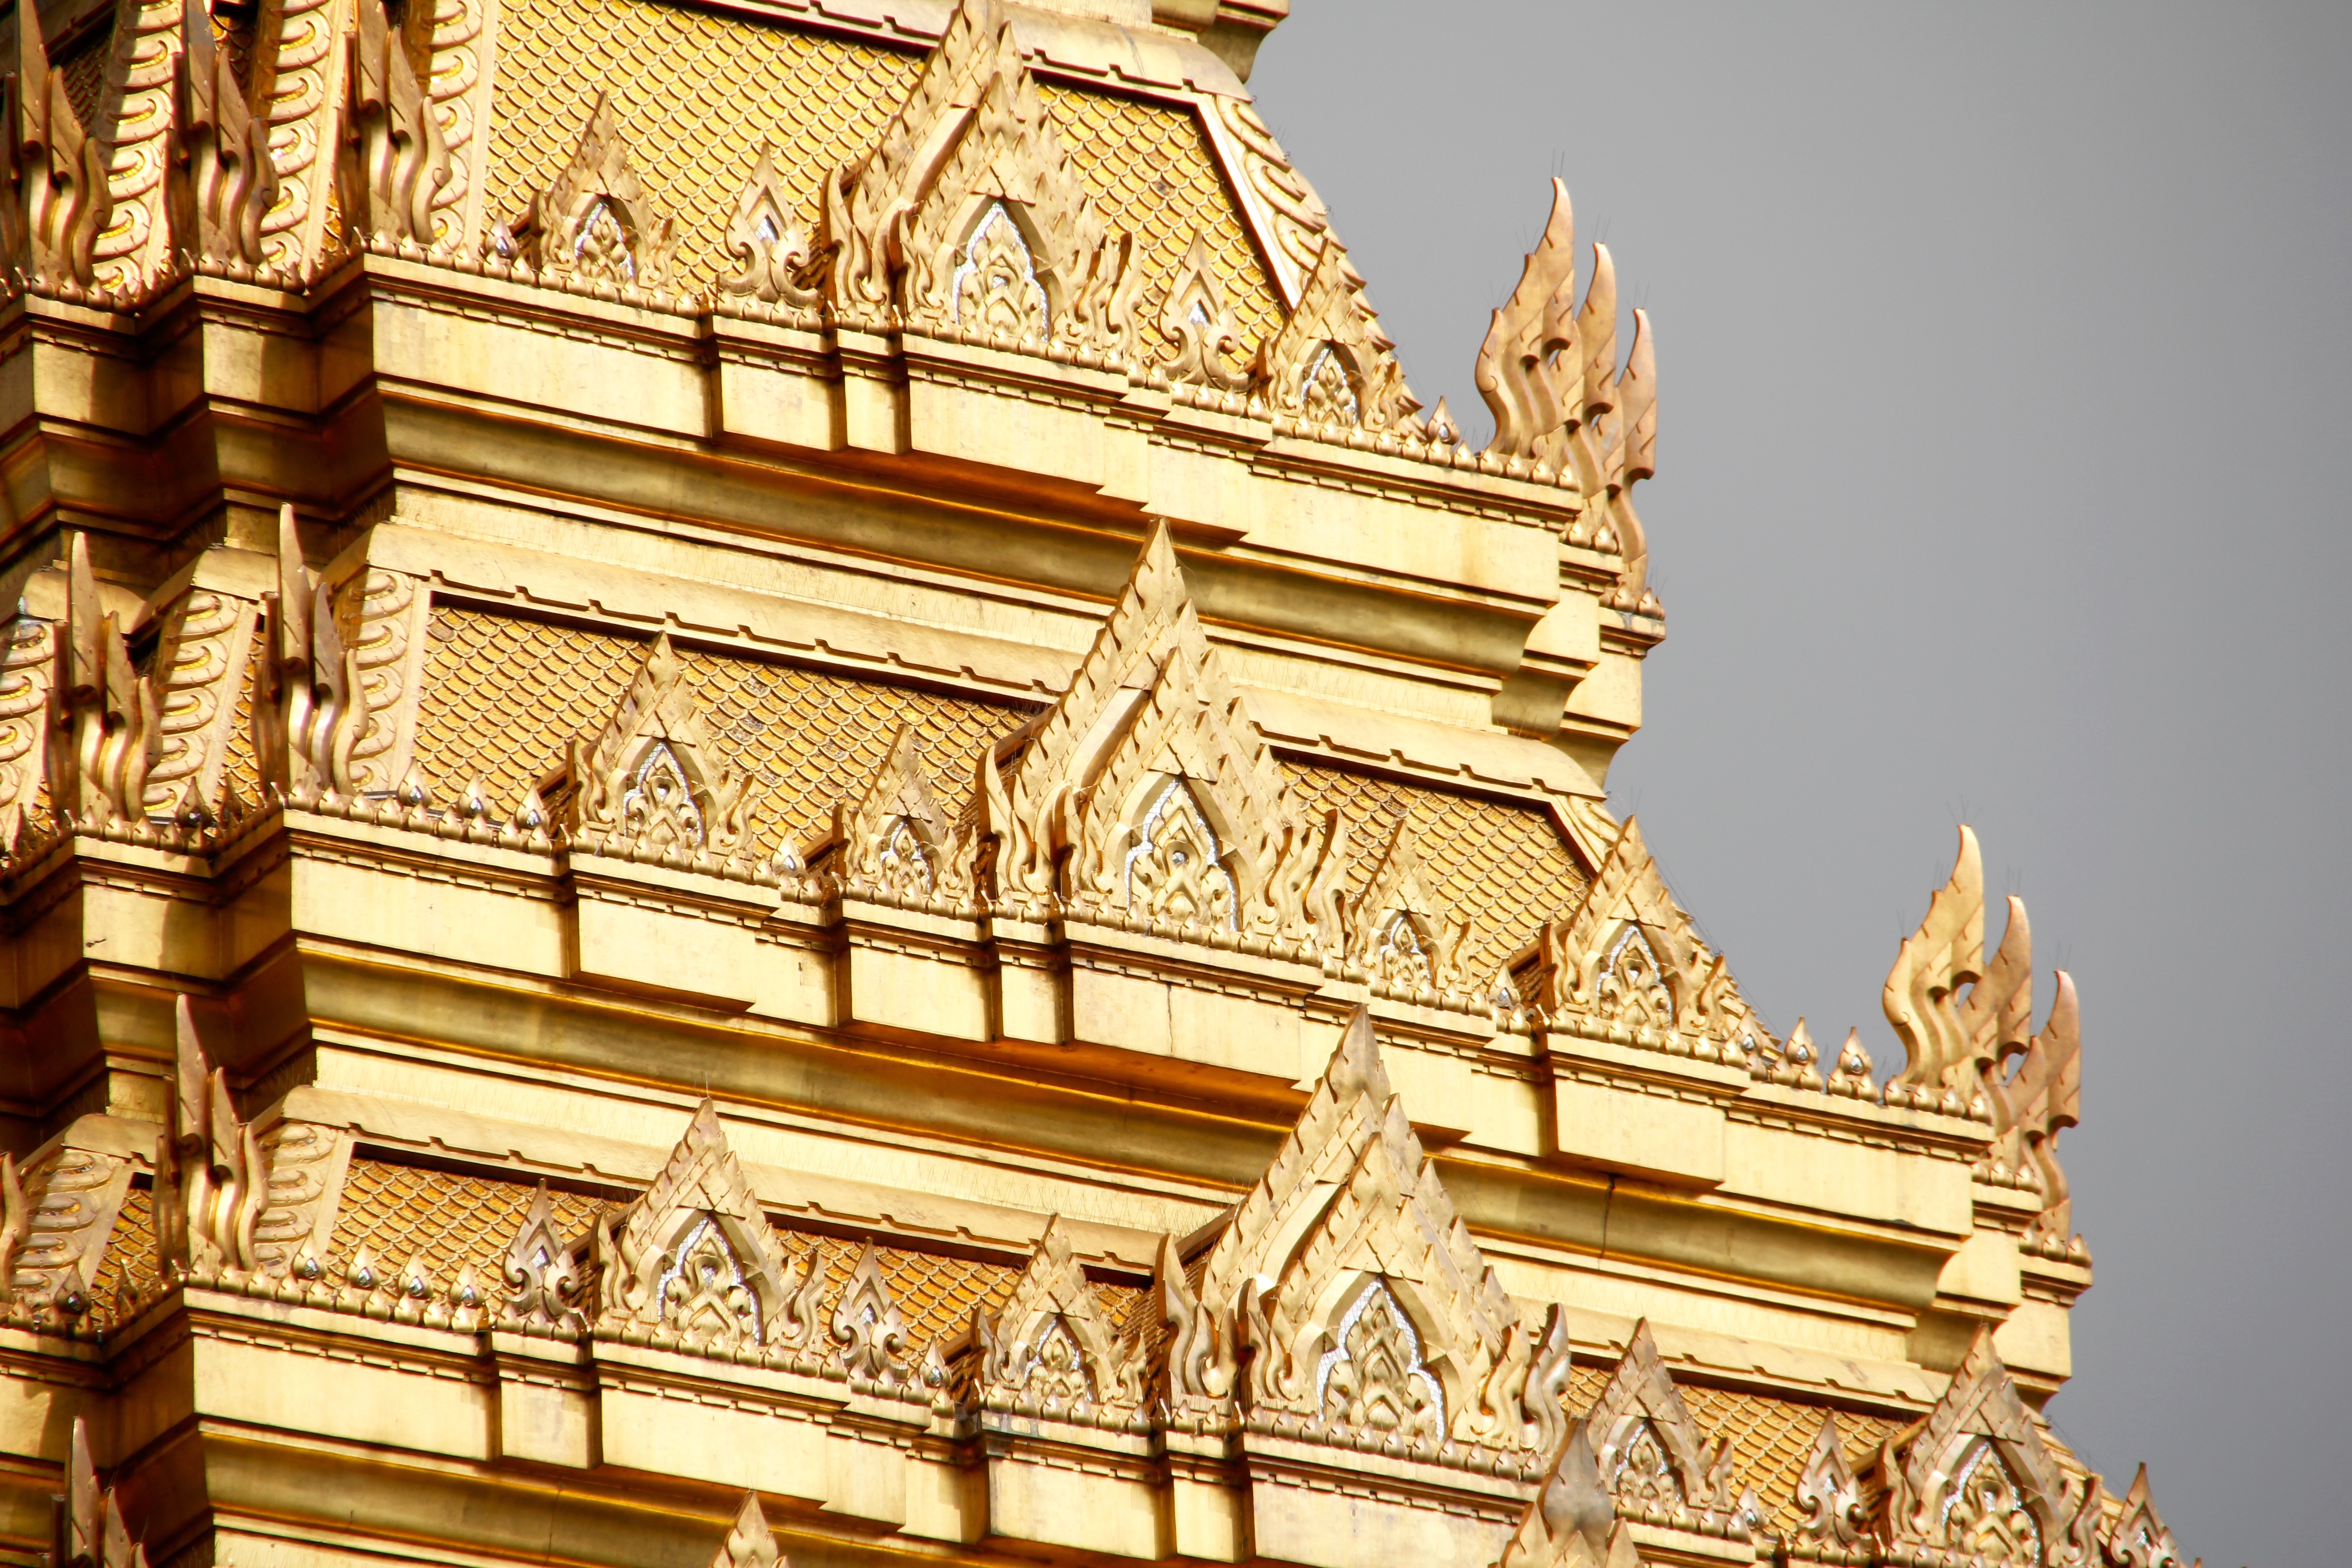
architecture, building, palace, tower, buddhism, asia, landmark, facade, cathedral, place of worship, thailand, gold, temple, bangkok, thai, wat, southeast, royal palace, hindu temple, ancient history